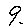
Label: 9